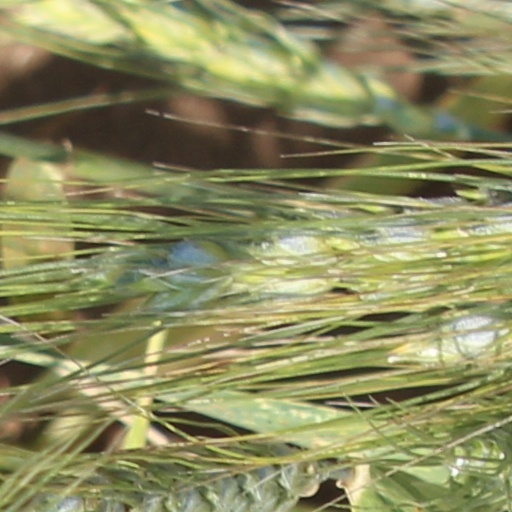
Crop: wheat